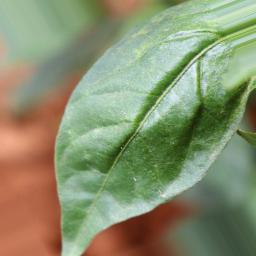
Label: healthy